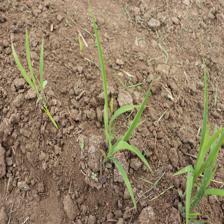
Label: Sorghum